Tough Nut Mine

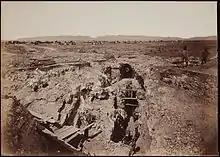
The "Old South Shaft Ore Quarry, Face of Tough-nut Mine, part of Town of Tombstone, Arizona. Dragoon Mountains, with Cochise Stronghold in background," mammoth plate, by the American photographer Carleton E. Watkins, 1880

The Tough Nut Mine is a silver mine established just prior to and just outside Tombstone in Cochise County, Arizona. After an early period of operation that began in the late 19th century, the mine was closed and then reopened in the 1970s.